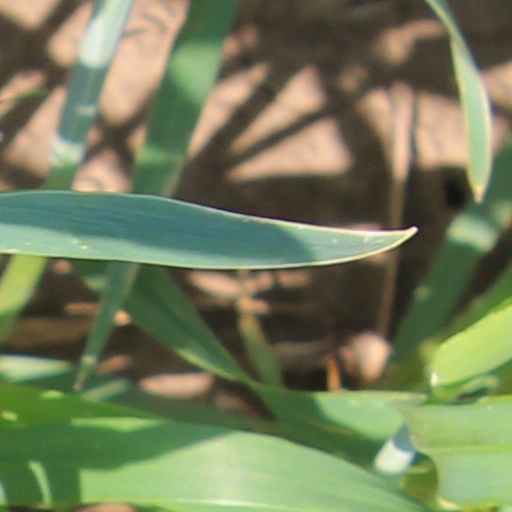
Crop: wheat